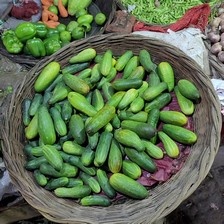
Label: cucumber